Michigan Wolverines women's volleyball

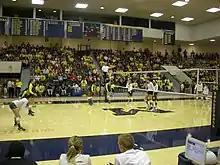
Michigan vs. Oregon, 2013

Mark Rosen was hired as the head coach of the Michigan Wolverines women's volleyball team in 1999. He had previously been a volleyball coach at Cal State Bakersfield (1992–93), Northern Michigan University (1994–97) and Boise State University (1998) Since taking over the program, Rosen has led the Wolverines to national prominence. His teams have advanced to the NCAA Tournament in 12 of his first 14 years as head coach and have reached the 20-win level for seven consecutive years from 2006 to 2012. Between 2006 and 2012, the team has compiled an overall record of 170–67.